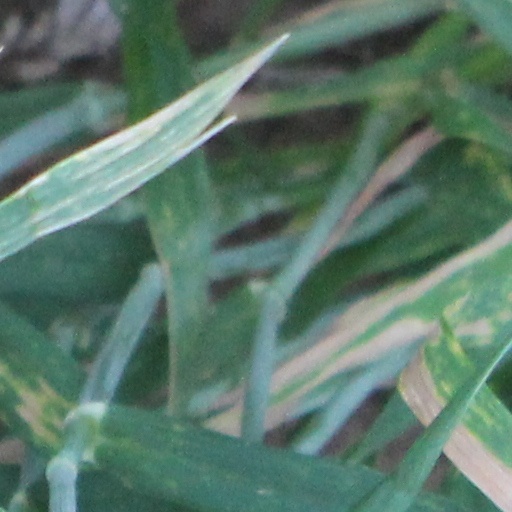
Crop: wheat